Brad Wright

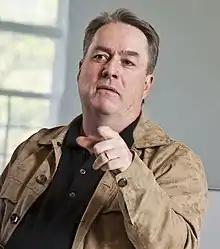
Wright in 2008

Brad Wright (born May 2, 1961) is a Canadian television producer and screenwriter. He is best known as the co-creator of the television series "Stargate SG-1" (with Jonathan Glassner), "Stargate Atlantis" (with Robert C. Cooper) and "Stargate Universe" (also with Cooper) and as the creator of "Travelers".